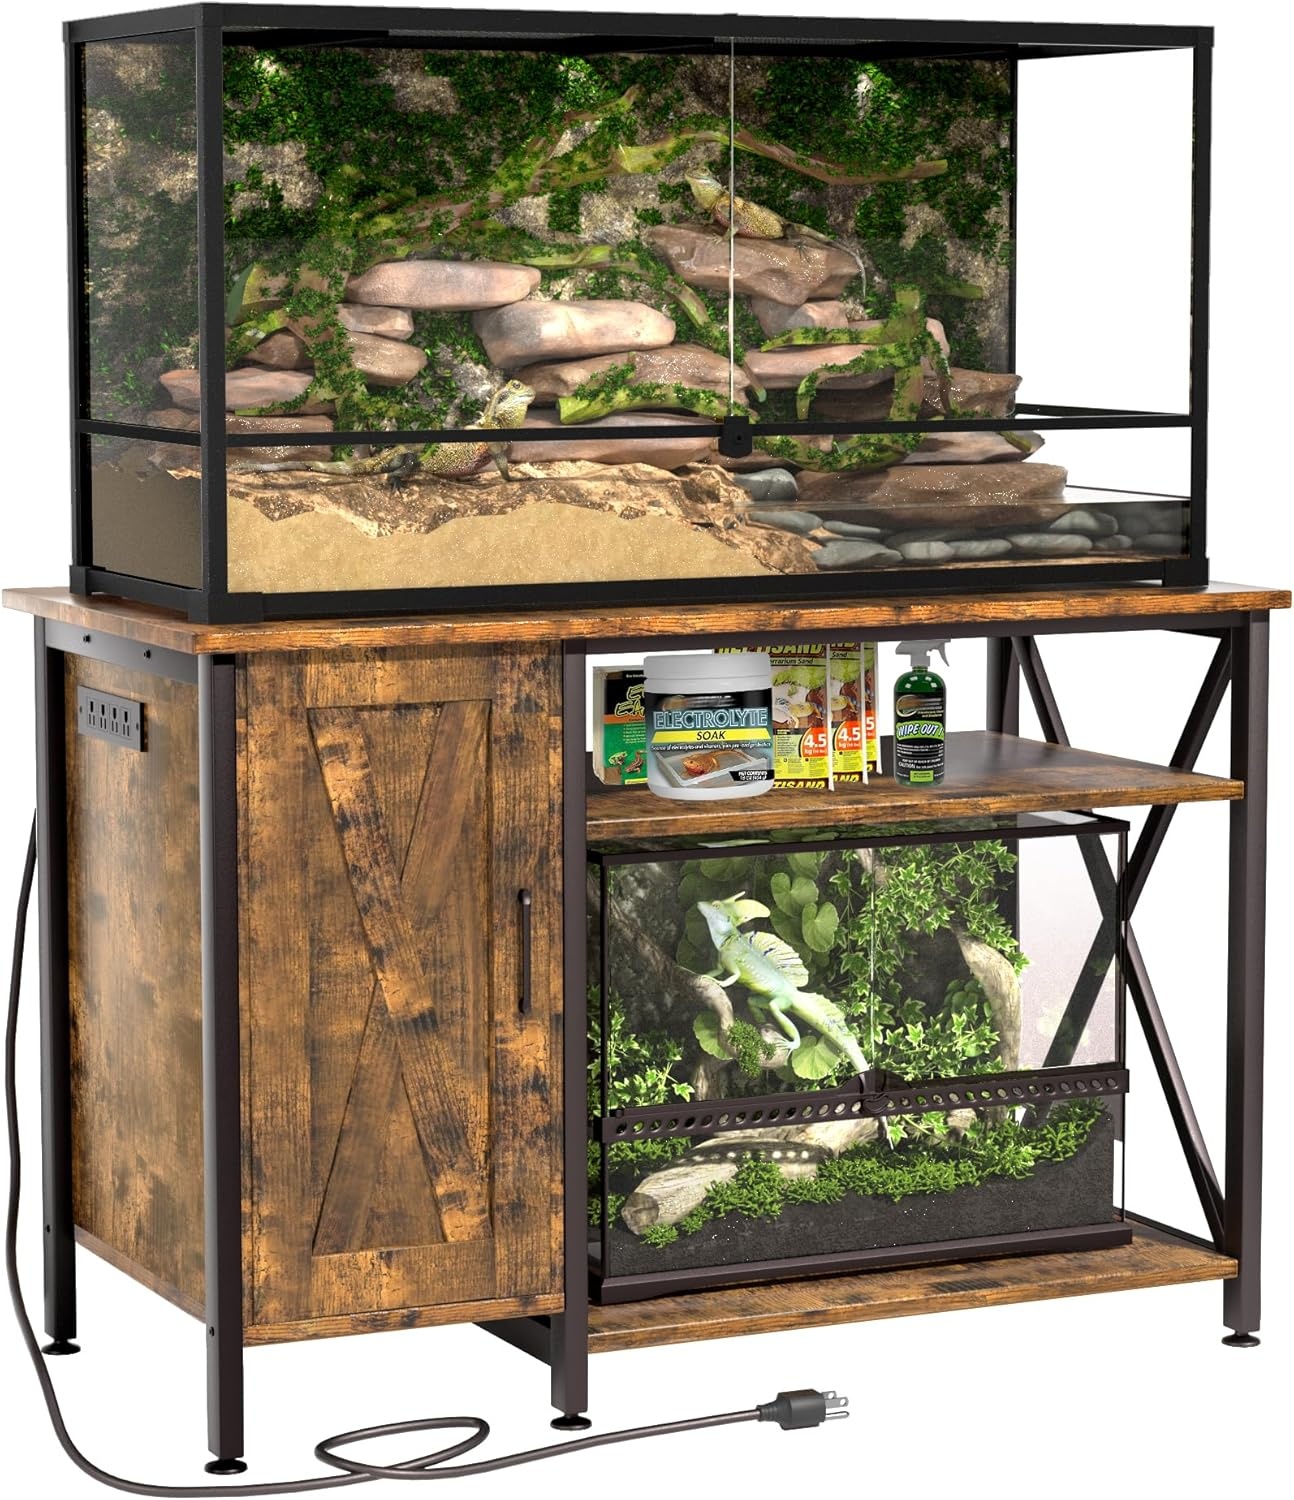
40-120 Gallon Reptile Tank Stand with Power Outlet, Terrarium Stand with Storage Cabinet, 48" X 24" Tabletop, Reptile Terrarium,Turtle Tank Rustic Brown PG08XYN
Overview Brand : Herture Material : Metal, Wood Tank Volume : 120 Imperial Gallons Special Feature : Rimless Product Dimensions : 48"L x 24"W x 30.7"H Shape : Rectangular Specific Uses For Product : Indoor Color : Rustic Brown Included Components : Stand Vivarium Type : Terrarium About this item Suitable for 120-Gallon Reptile Tanks - This terrarium stand is specially designed for 120-gallon reptile tanks, with a tabletop size of 48 x 24 inches. Sturdy and durable, it can support up to 1100 lbs, making it the perfect choice for a reptile tank stand. It provides a safe and stable habitat for your reptile pets. (Note: Does not include the water tank.) Optimized Space Utilization - This terrarium stand offers a comprehensive solution for reptile owners. The left cabinet and upper shelf provide ample storage for reptile accessories, health supplies, habitat decor, and lighting equipment. The right-side 30" x 20" space accommodates a smaller reptile tank, creating a multi-tier habitat layout. It’s a perfect match for a 120-gallon reptile tank stand, ensuring a more efficient and organized setup. Perfect for Bearded Dragons and Other Reptile Enthusiasts - This reptile tank stand is an ideal choice for bearded dragon lovers. It provides ample habitat and storage space for rapidly growing reptiles, helping you easily manage their daily needs while keeping their environment neat and organized. High-Quality Materials for Long-Lasting Durability - Made with premium MDF panels and a sturdy iron frame, this terrarium stand is both stylish and durable. Whether for large reptiles or multi-layer setups, it offers reliable support for your 120-gallon reptile tank and additional 30" x 20" habitat space, ensuring lasting performance. Built-in Power Outlet - This reptile tank stand is equipped with a built-in power outlet, offering ultimate convenience for powering essential habitat equipment like lighting, heating pads, and other devices. The thoughtful design also maximizes space efficiency, catering to various reptile care needs and creating a smarter habitat environment.Desktop and cabinet are made out of FSC-Certified wood.
Brand: Herture
Category: Animals & Pet Supplies > Pet Supplies > Reptile & Amphibian Supplies > Reptile & Amphibian Habitats > Vivariums